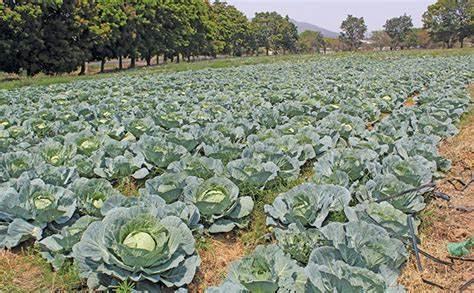
Mahali hapa panaonekana kuwa ni shambani. Shambani ambapo, panaonekana kuwa pamekuzwa bidhaa, haswa kabeji. Pia panaonekana kuwa pameweza kumeeshwa miti, kwa njia njema. Njia inayoonekana miti ile imeweza kumea.